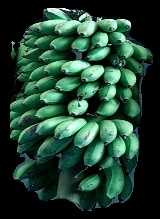
Variety: rasbale
Grade: grade2